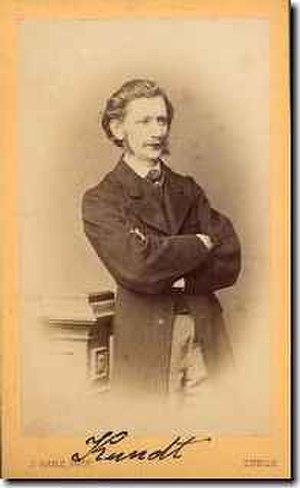
August Kundt est un physicien allemand qui a étudié les phénomènes ondulatoires.